Haliestes

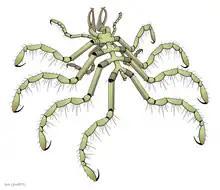
Reconstruction

"Haliestes" is a tiny sea spider measured only up to 5.7 mm in body length. Ocular tubercle is evident at the front, but it is unknown if it bore eyes or not. The tubular proboscis facing ventrally below its cephalon. The trunk segments are narrowed. The reduced abdomen was divided by 3 tiny segments.